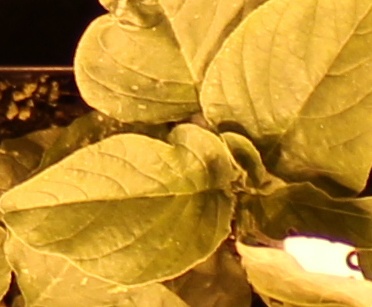
Label: Redroot Pigweed